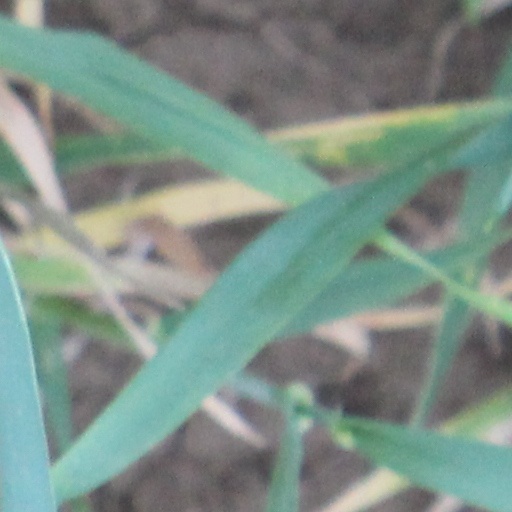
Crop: wheat